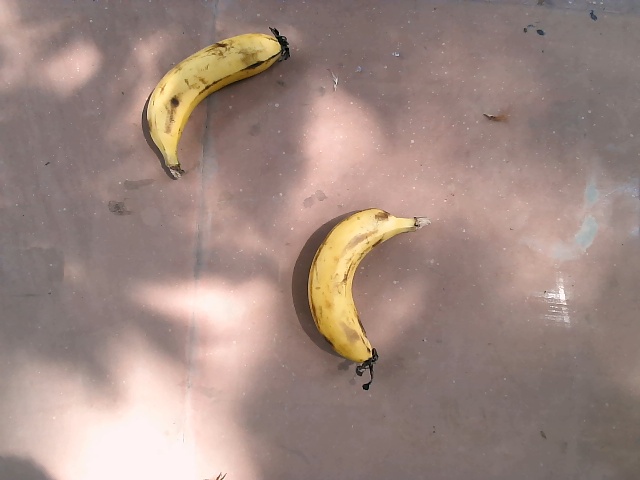
Label: Ripe_Banana